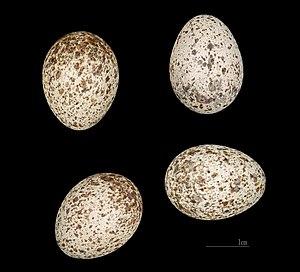
Le Cochevis huppé est une espèce de grosse alouette, de silhouette ronde et trappue. Sa livrée aux teintes terreuses lui offre une bonne homochromie avec son milieu environnant.